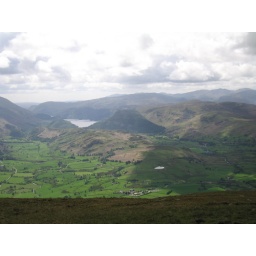
The lake is Thirlmere, and the small nobbly hill in the foreground is High Rigg LD-044